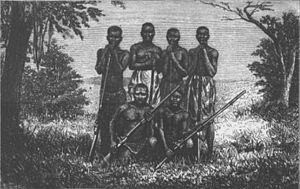
""Chasseurs pahouins venus au Gabon pour vendre de l’ivoire"" (Louis Dupont, marquis de Compiègne, L'Afrique équatoriale, fig. 164"
Les Pahouin constituent un peuple présent dans plusieurs pays d'Afrique centrale, tels que le Gabon, le Cameroun, la Guinée équatoriale ou la République du Congo. Toutefois le terme sert le plus souvent à désigner les Fangs du Gabon.